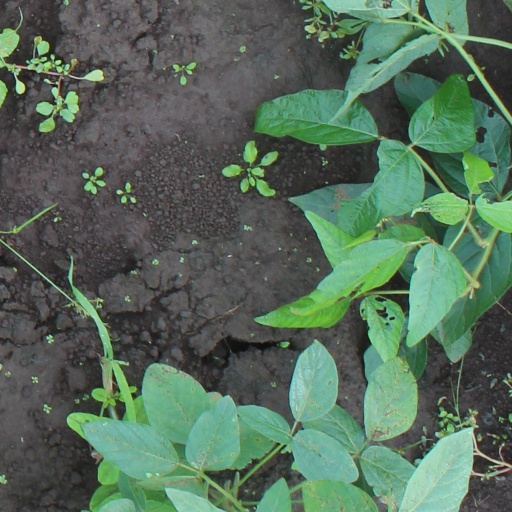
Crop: soybean